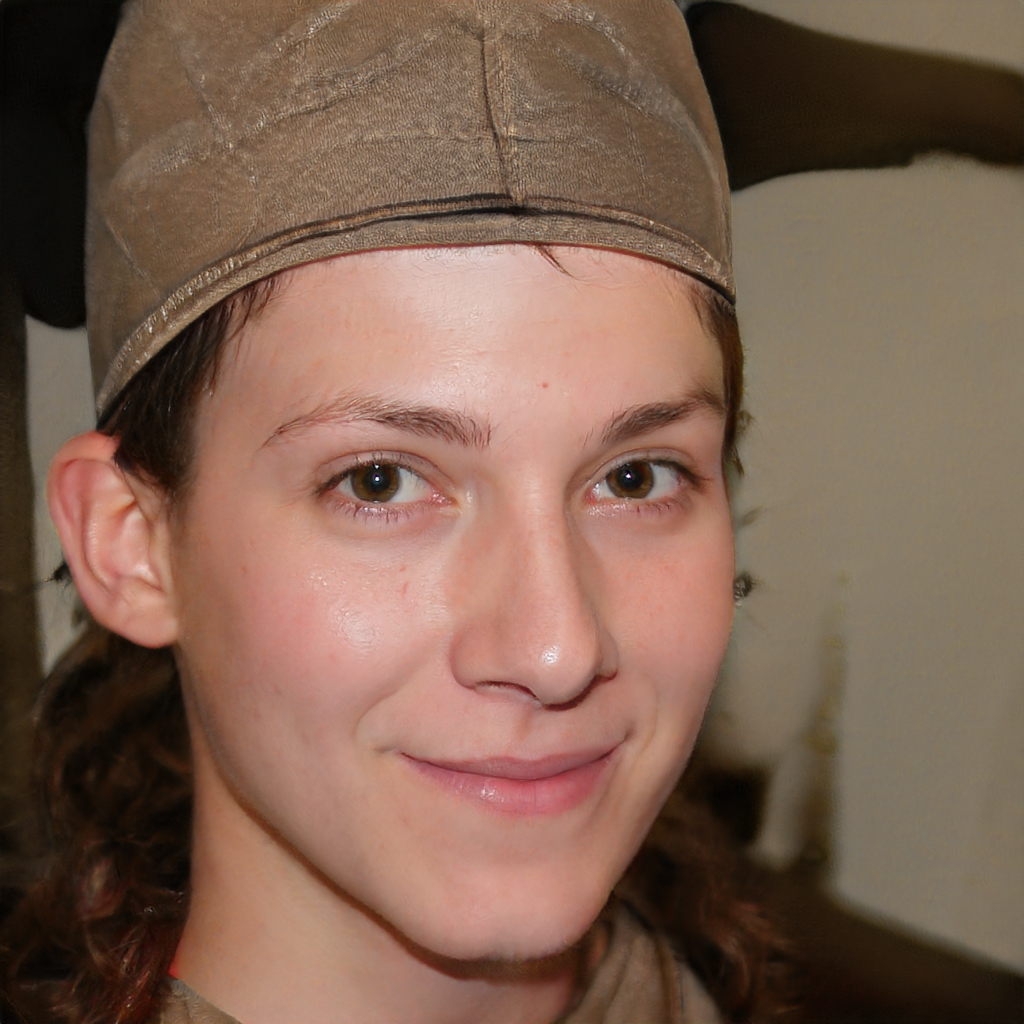
Gender: Male